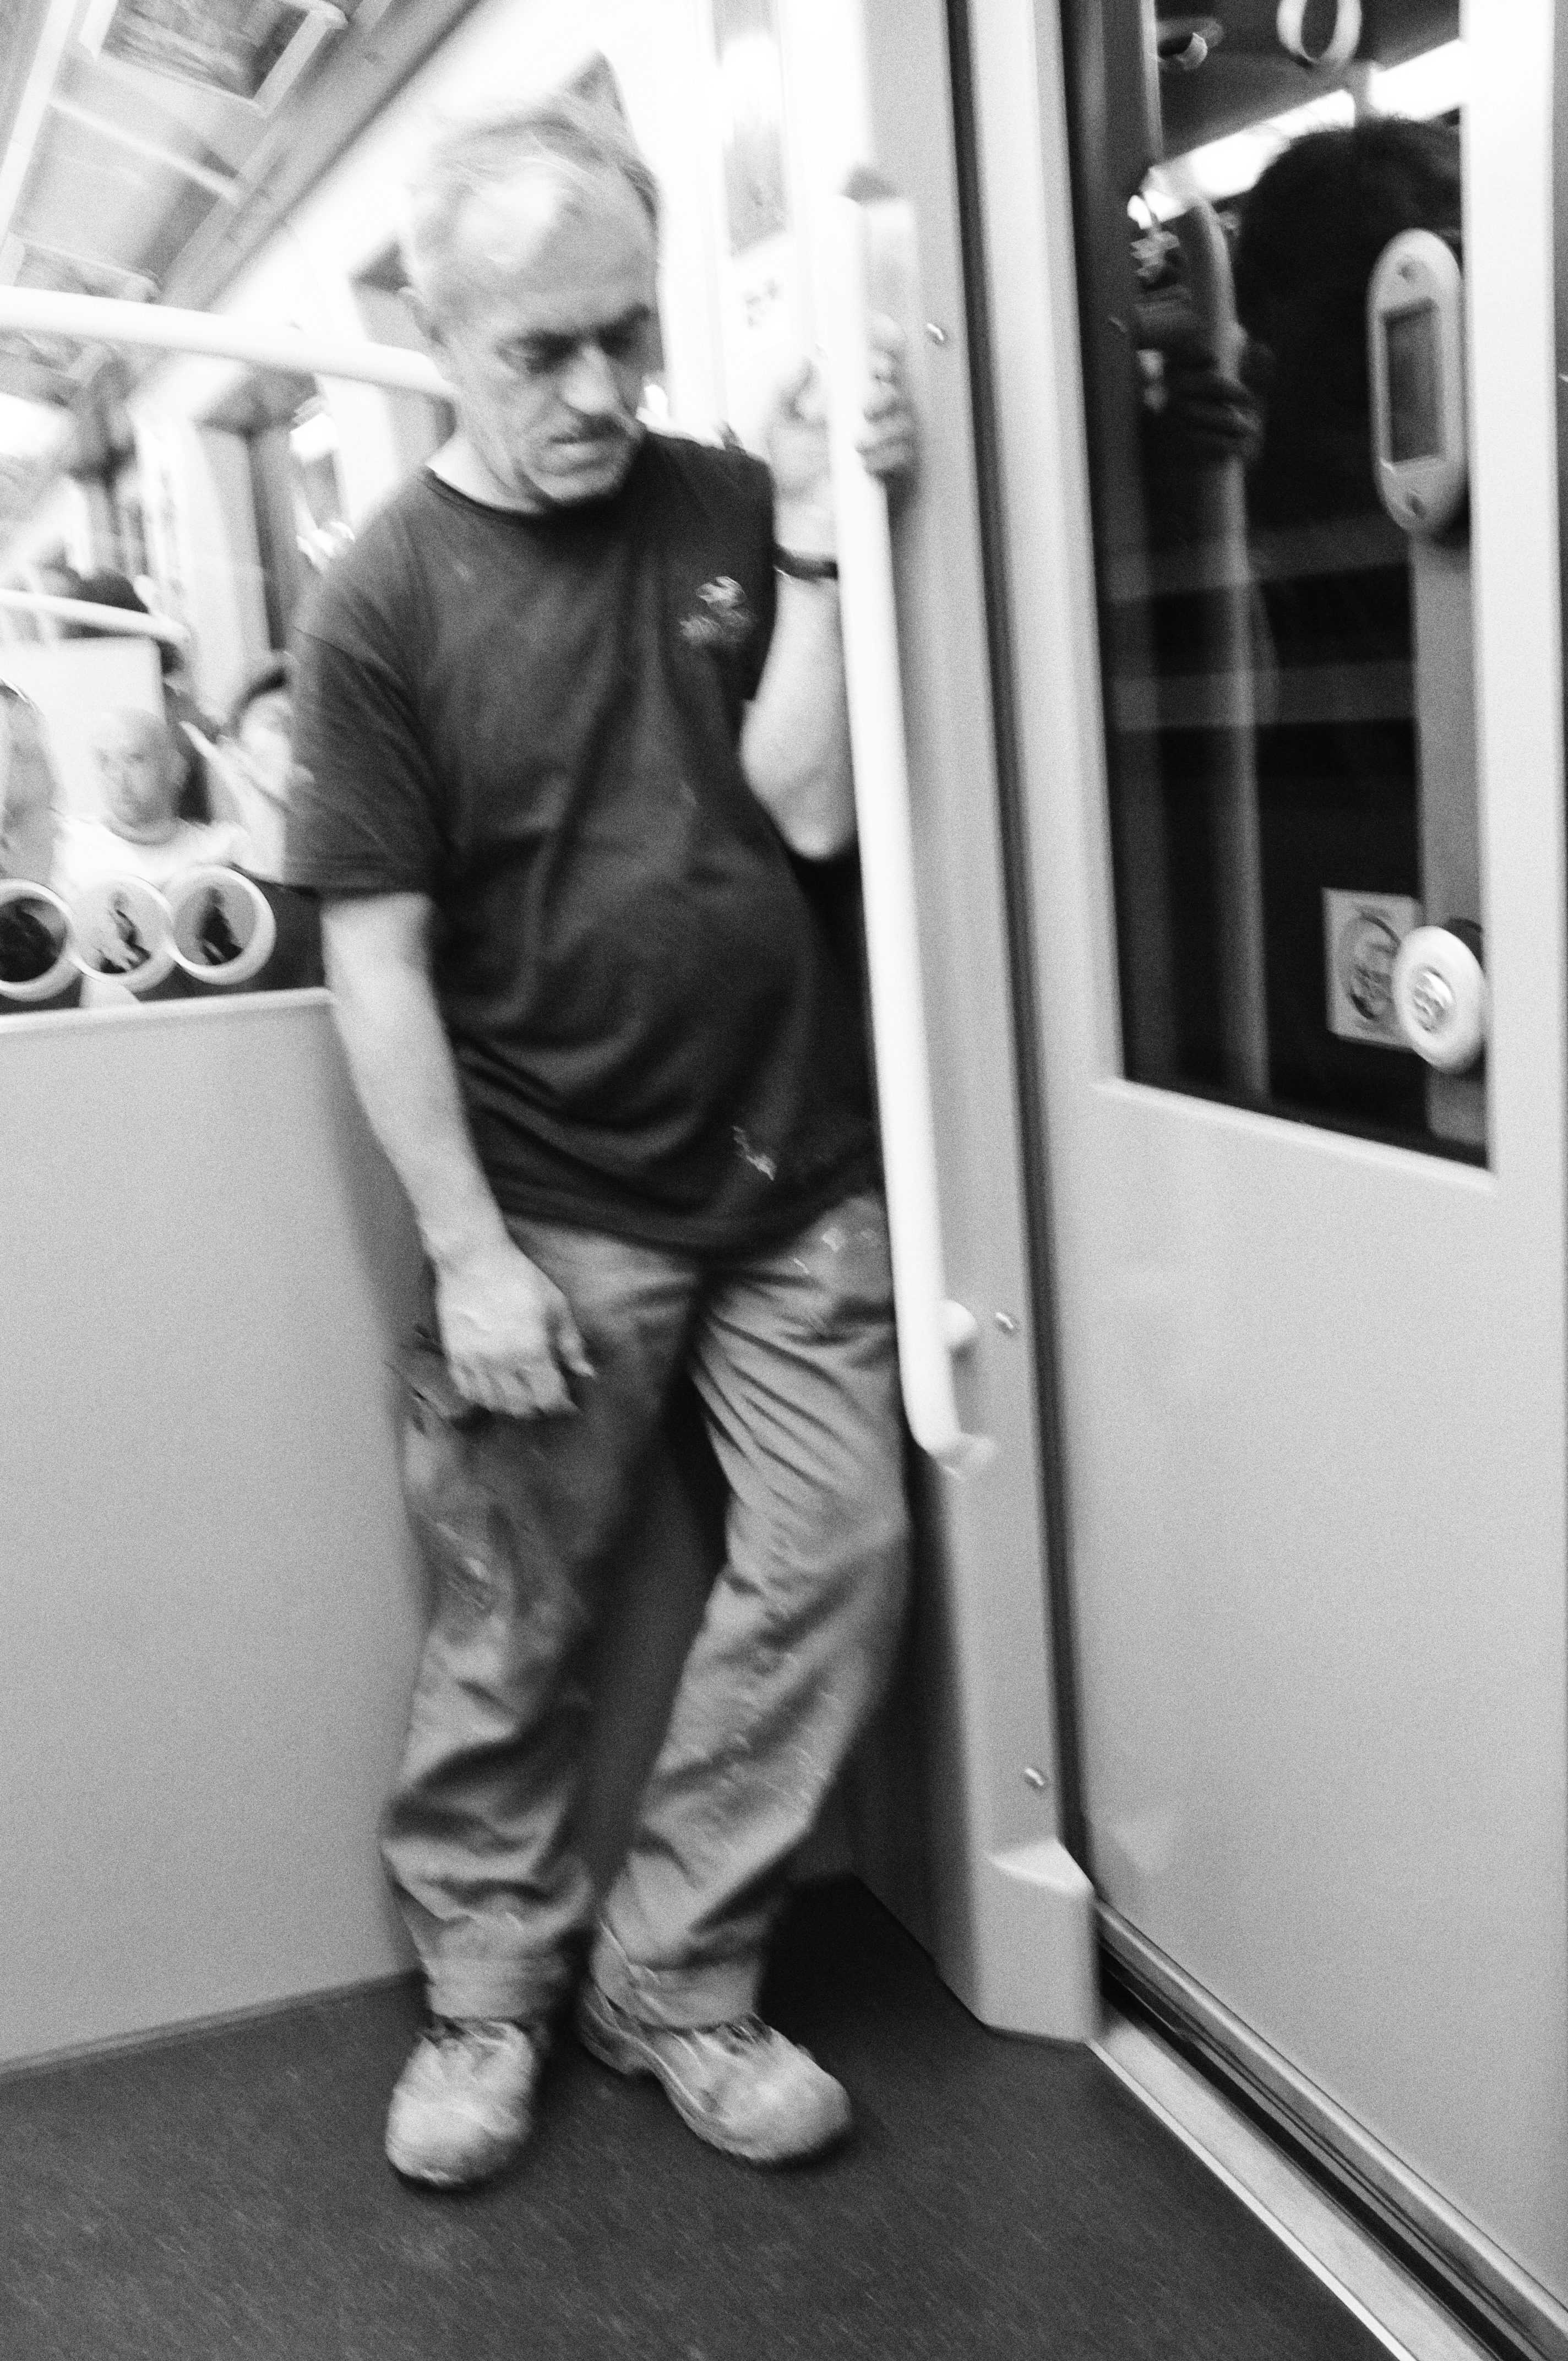
man, person, black and white, white, street, photography, urban, male, fujifilm, black, monochrome, bw, blackwhite, vienna, x100, photograph, fuji, wien, finepixx100, monochrome photography, human positions